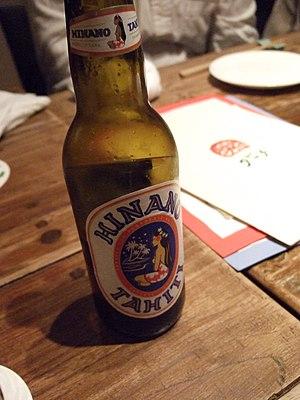
Créée en 1914, la Brasserie de Tahiti est une entreprise de Polynésie française qui produit et distribue des boissons bières, boissons gazeuses, jus de fruit, eaux, boissons énergétiques et énergisantes. Cette entreprise produit notamment la marque de bière Hinano, la bière polynésienne la plus consommée, et détient les licences de production et commercialisation Coca-Cola, Orangina et Scwheppes.
Hinano est une marque de bière produite à Tahiti par la brasserie de Tahiti, en Polynésie française. Elle est de loin, la marque la plus populaire en Polynésie française. La bière Hinano vendue en France n'est plus importée de Tahiti. Comme le mentionne son étiquette, elle est brassée en France sous licence par I.B.B. International Breweries and Beers à 62220 Carvin.